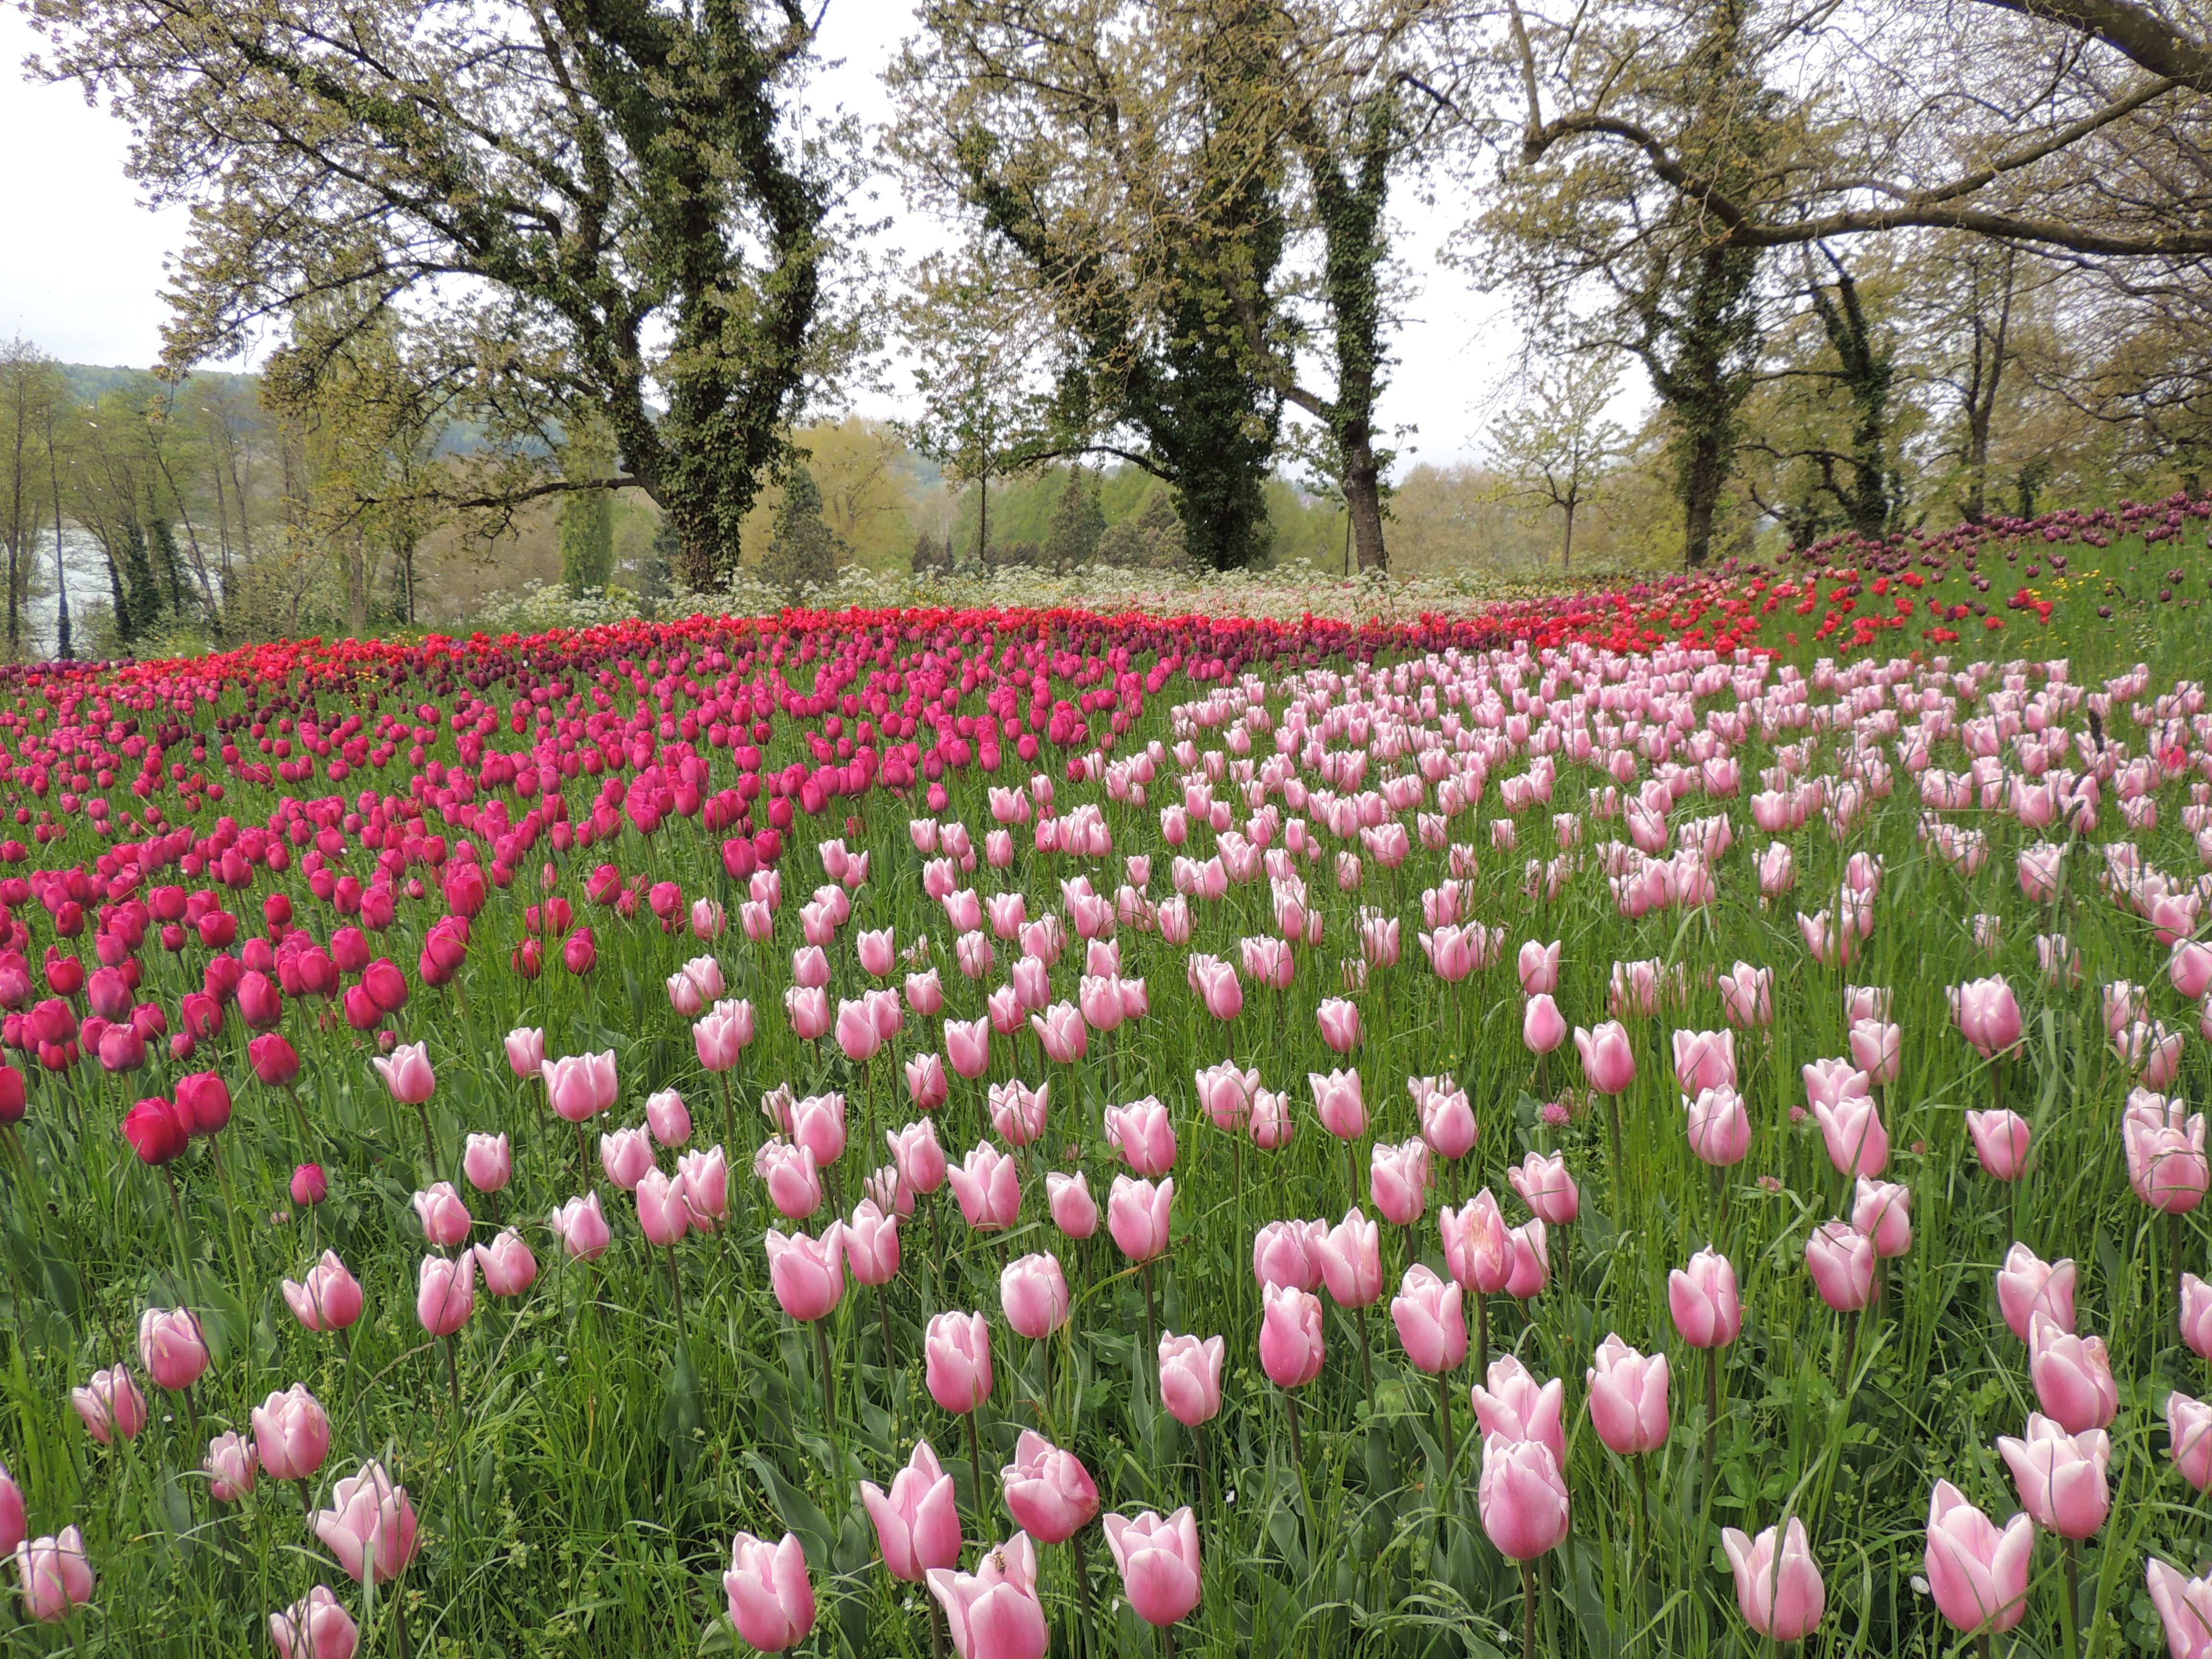
nature, blossom, plant, field, flower, bloom, tulip, green, color, botany, garden, pink, flora, wild plant, violet, tulips, flowering plant, land plant